Joseph Arthur

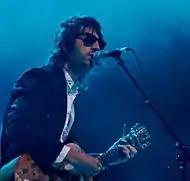
Arthur performing in Spain, 2007

Arthur signed a new recording contract with Vector Recordings and began recording his fourth studio album, "Our Shadows Will Remain" across New Orleans, New York City, London, and Prague. The album was released in September 2004, and was Arthur's first album to feature string arrangements, provided by the City of Prague Philharmonic. The album was released to widespread critical acclaim; Allmusic's Thom Jurek awarded the album 4.5 out of 5 stars, praising that, "Arthur is in a class of his own and "Our Shadows Will Remain" is a monstrous, memorable outing, his finest moment in a career that is thus far full of them." "Entertainment Weekly" gave the album an A rating, hailing the album as "especially forceful and cohesive"; "The Guardian" hailed that Joseph "might just be a genuine mad genius"; "Stylus Magazine" gave the album an A− rating; and Chris Rubin of "Rolling Stone" named "Our Shadows Will Remain" as the number 1 album of the year 2004 in the year-end critics' pick list.